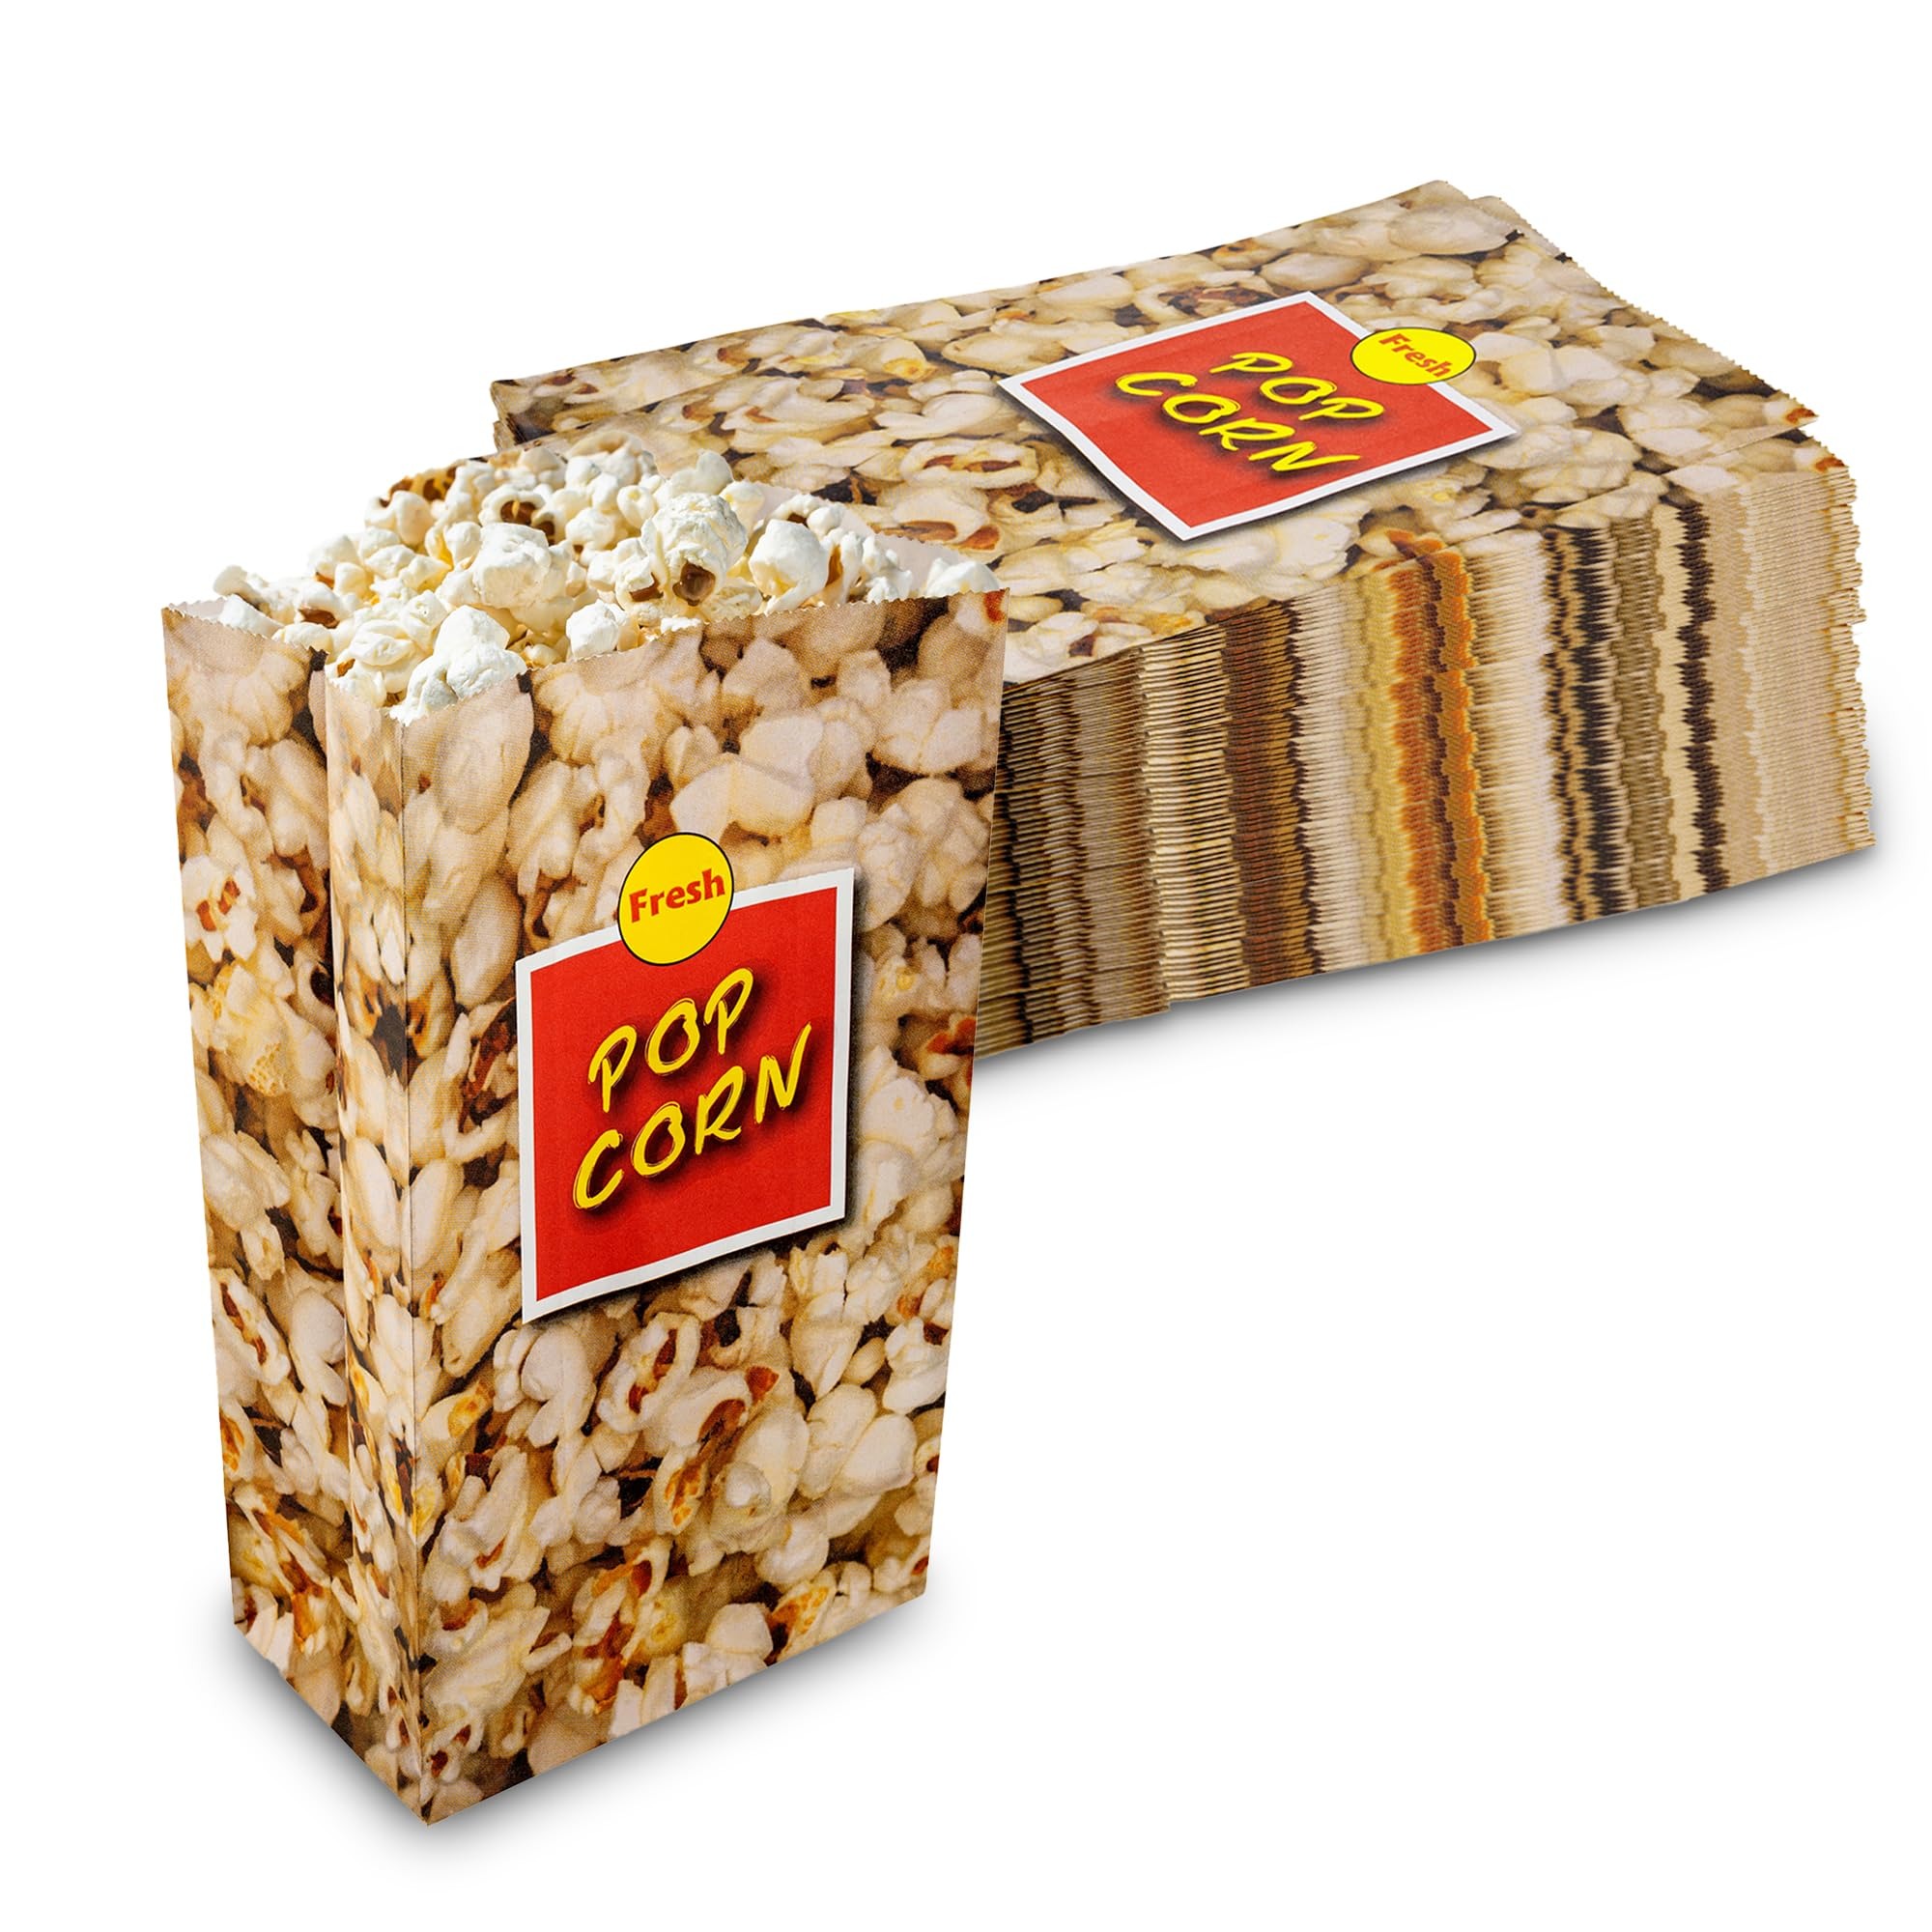
Item Name: MT Products Popcorn Bags 2.5 oz. - Medium Individual Popcorn Holder - Pack of 50
Bullet Point 1: Each popcorn bag holds 2.5 oz of popcorn, ideal for individual servings, ensuring consistent portions at parties, events, or movie nights.
Bullet Point 2: The stand-up feature of these popcorn bags for popcorn machine allows for easy filling, serving, and display, enhancing convenience and presentation at gatherings.
Bullet Point 3: With a pack of 50, these paper popcorn bags are perfect for hosting large parties or events, providing ample servings for all your guests.
Bullet Point 4: Made from high-quality, durable paperboard, these popcorn bags bulk are designed to hold popcorn securely, resisting tearing or leaking during use.
Bullet Point 5: While ideal for popcorn, these popcorn sleeves are also great for serving a variety of snacks, such as chips, candy, or small treats, at any occasion.
Product Description: Food Storage Bag Crunchy Kernels. Salty Bites. MT Products 85 oz Popcorn Holders for party: A durable, tear-proof bag perfect for individual servings. Bright colors add festivity. Earth-friendly and recyclable. Also suitable for treats like popcorn paper bags, chocolates, and pretzels. Let's grab some popcorn machine bags for movie night and settle in for a cozy evening of film-watching fun! and also reliant on outdoor activities, and you can use these bags, such as carnival popcorn bags.
Value: 50.0
Unit: Count

Price: 14.99